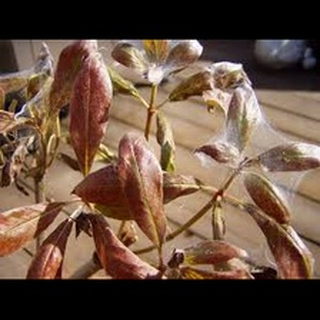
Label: wheat_mite